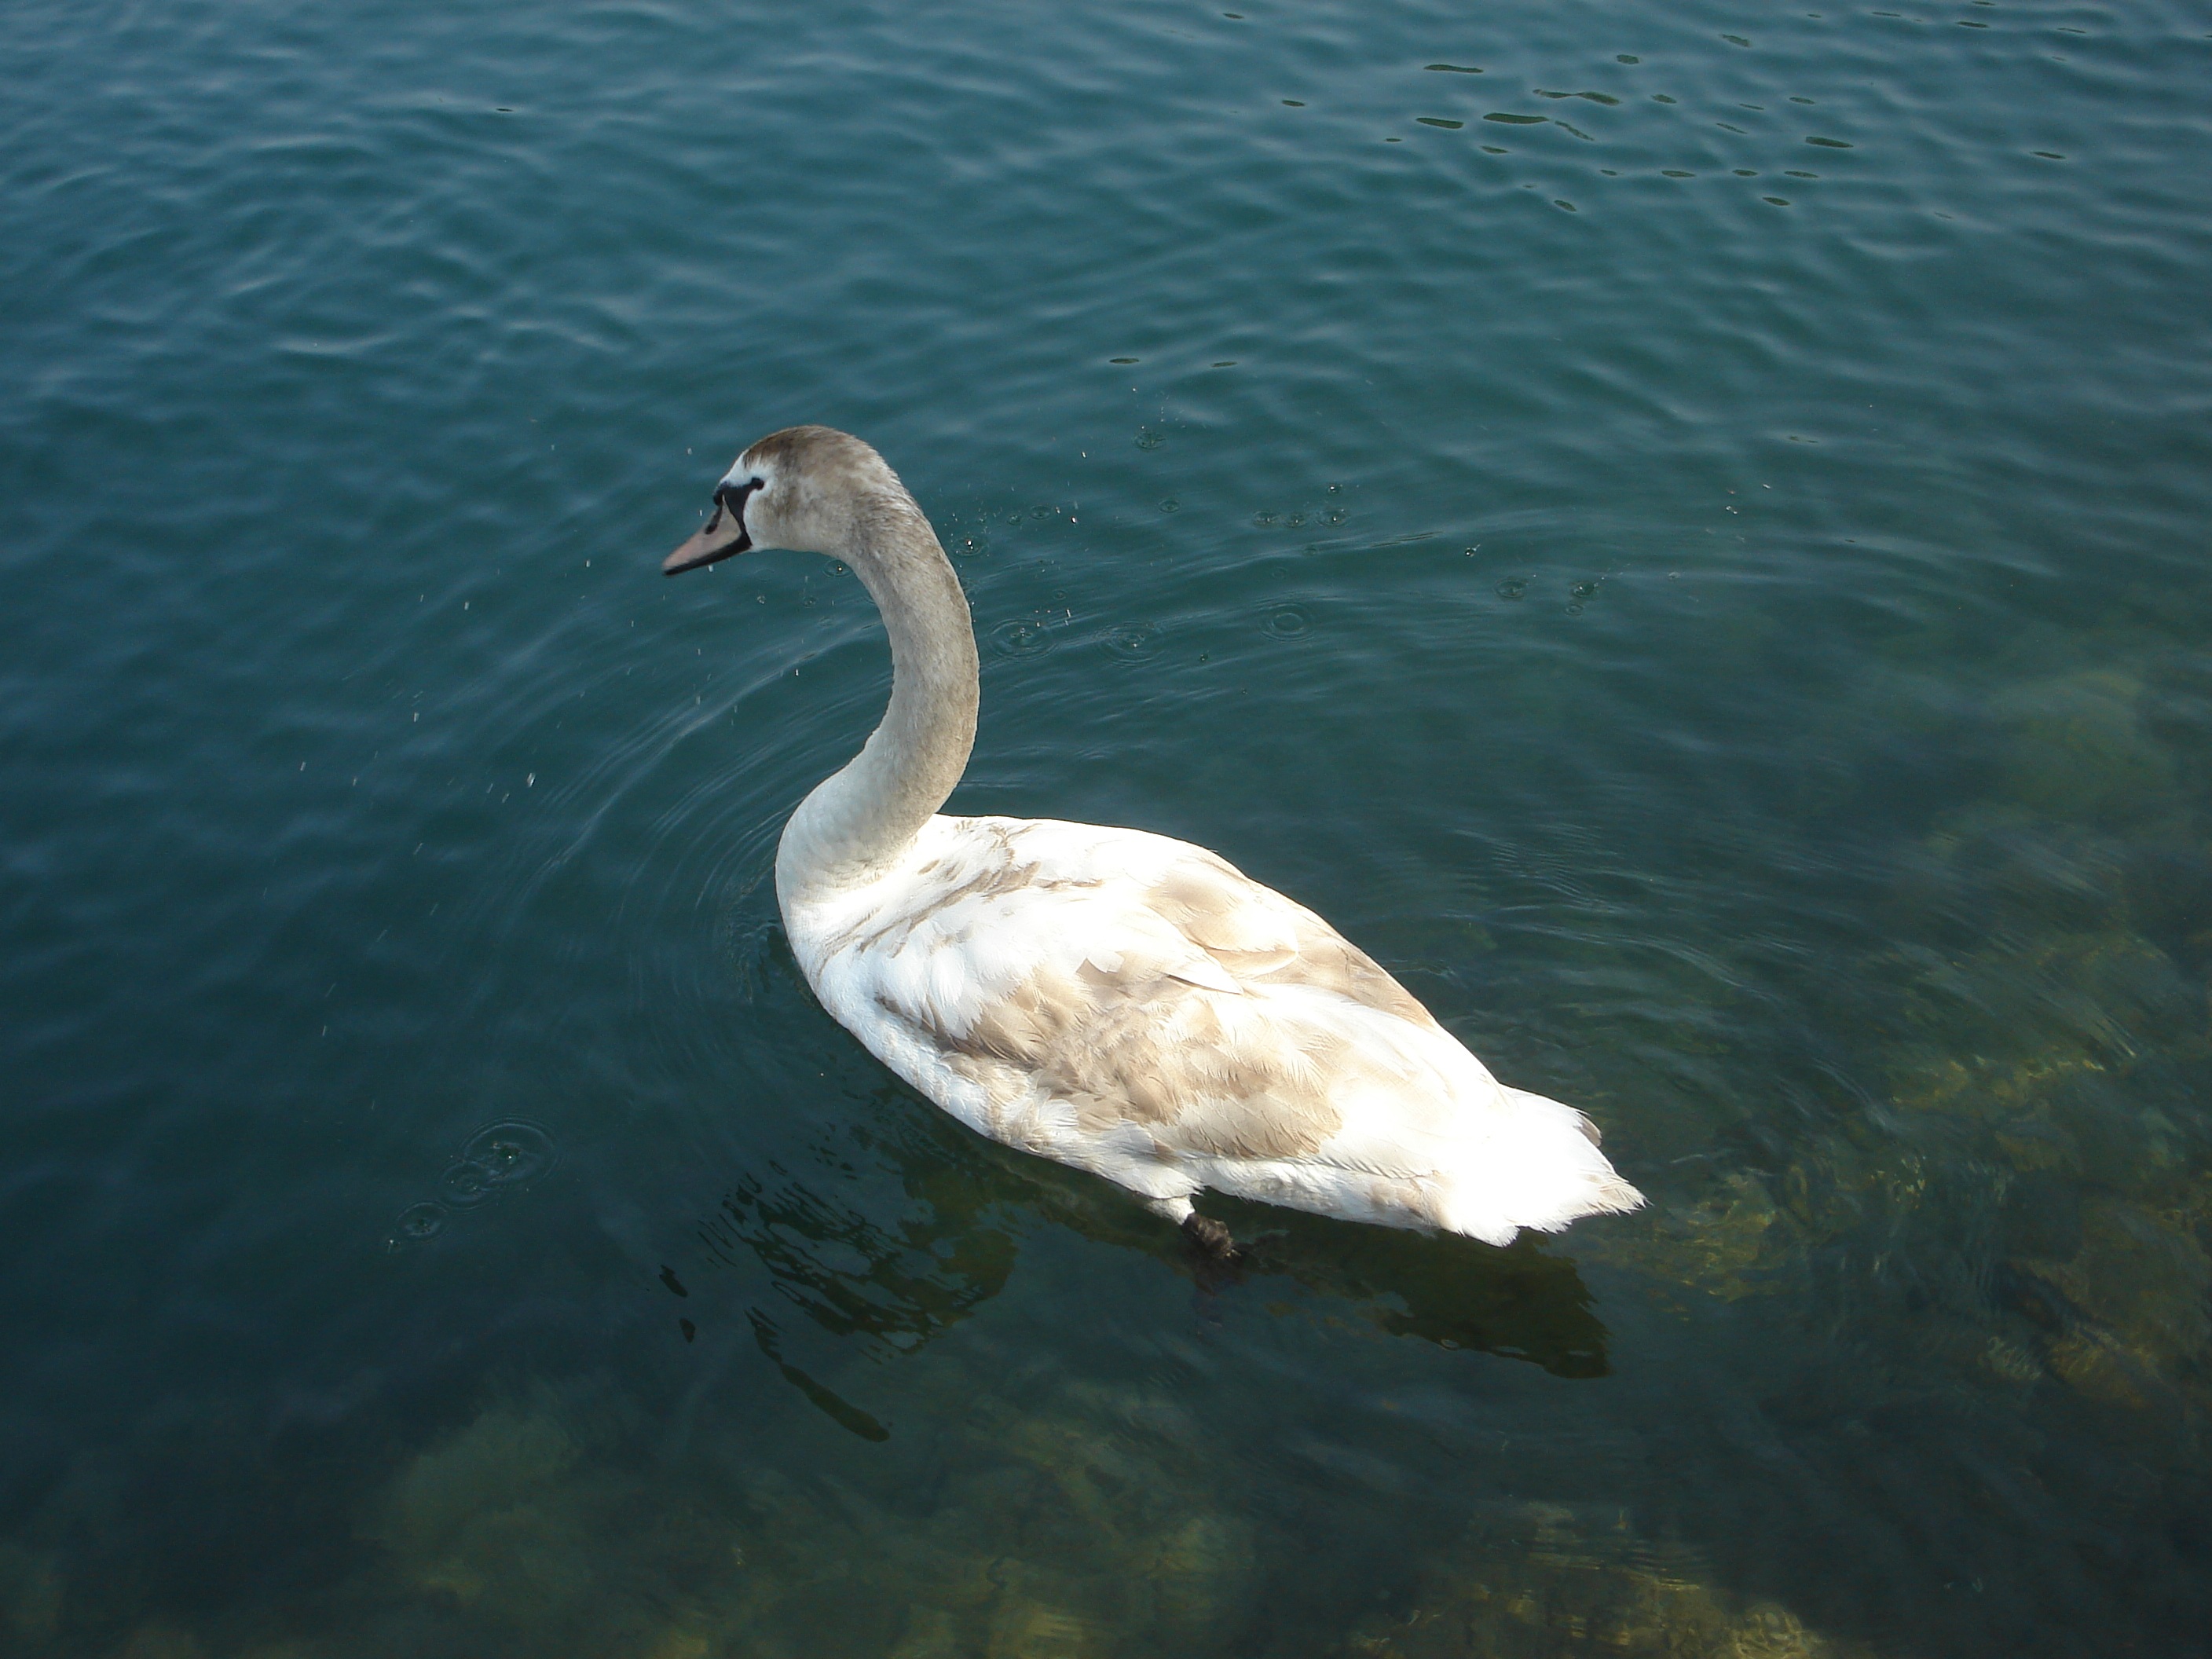
water, bird, wing, lake, beak, fauna, birds, swan, vertebrate, waterfowl, water bird, ducks geese and swans